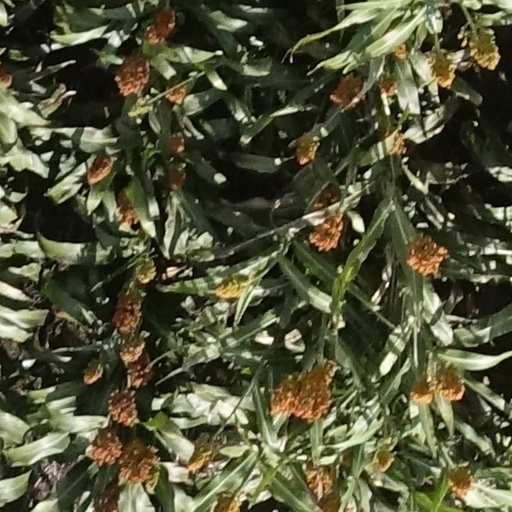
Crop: sorghum